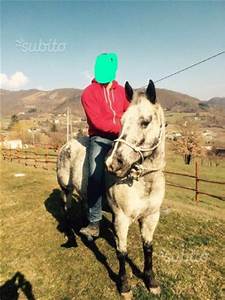
Label: cavallo